BM Granollers

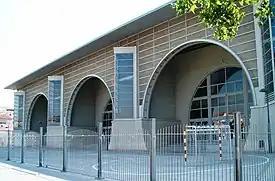
Home hall: Palau d'Esports

BM Granollers has been playing the top Spanish handball league since 1955, except on 1963–64 and 1964–65 seasons, when it resigned due to changes in the competition system and economic reasons.